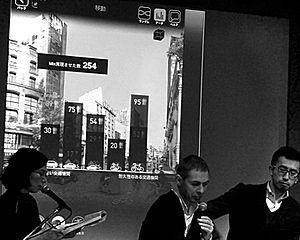
Japon, ville deTokyo, Institut de France, novembre 2011. Présentation du prototype Unlimited Cities PRO. Par Alain Renk et Daisuke Sugawara, architectes. Español: Japon, ciudad de Tokyo, Institut de France, noviembre 2011. Presentación del protótipo Unlimited Cities PRO. Por Alain Renk y Daisuke Sugawara, arquitectos.
Villes sans limites ou Unlimited Cities sont des méthodes et des applications visant à faciliter l’implication de la société civile dans les transformations urbaines. Unlimited Cities DIY est une évolution open source de l’application en lien avec le New Urban Agenda de la conférence « Habitat III » des Nations unies.